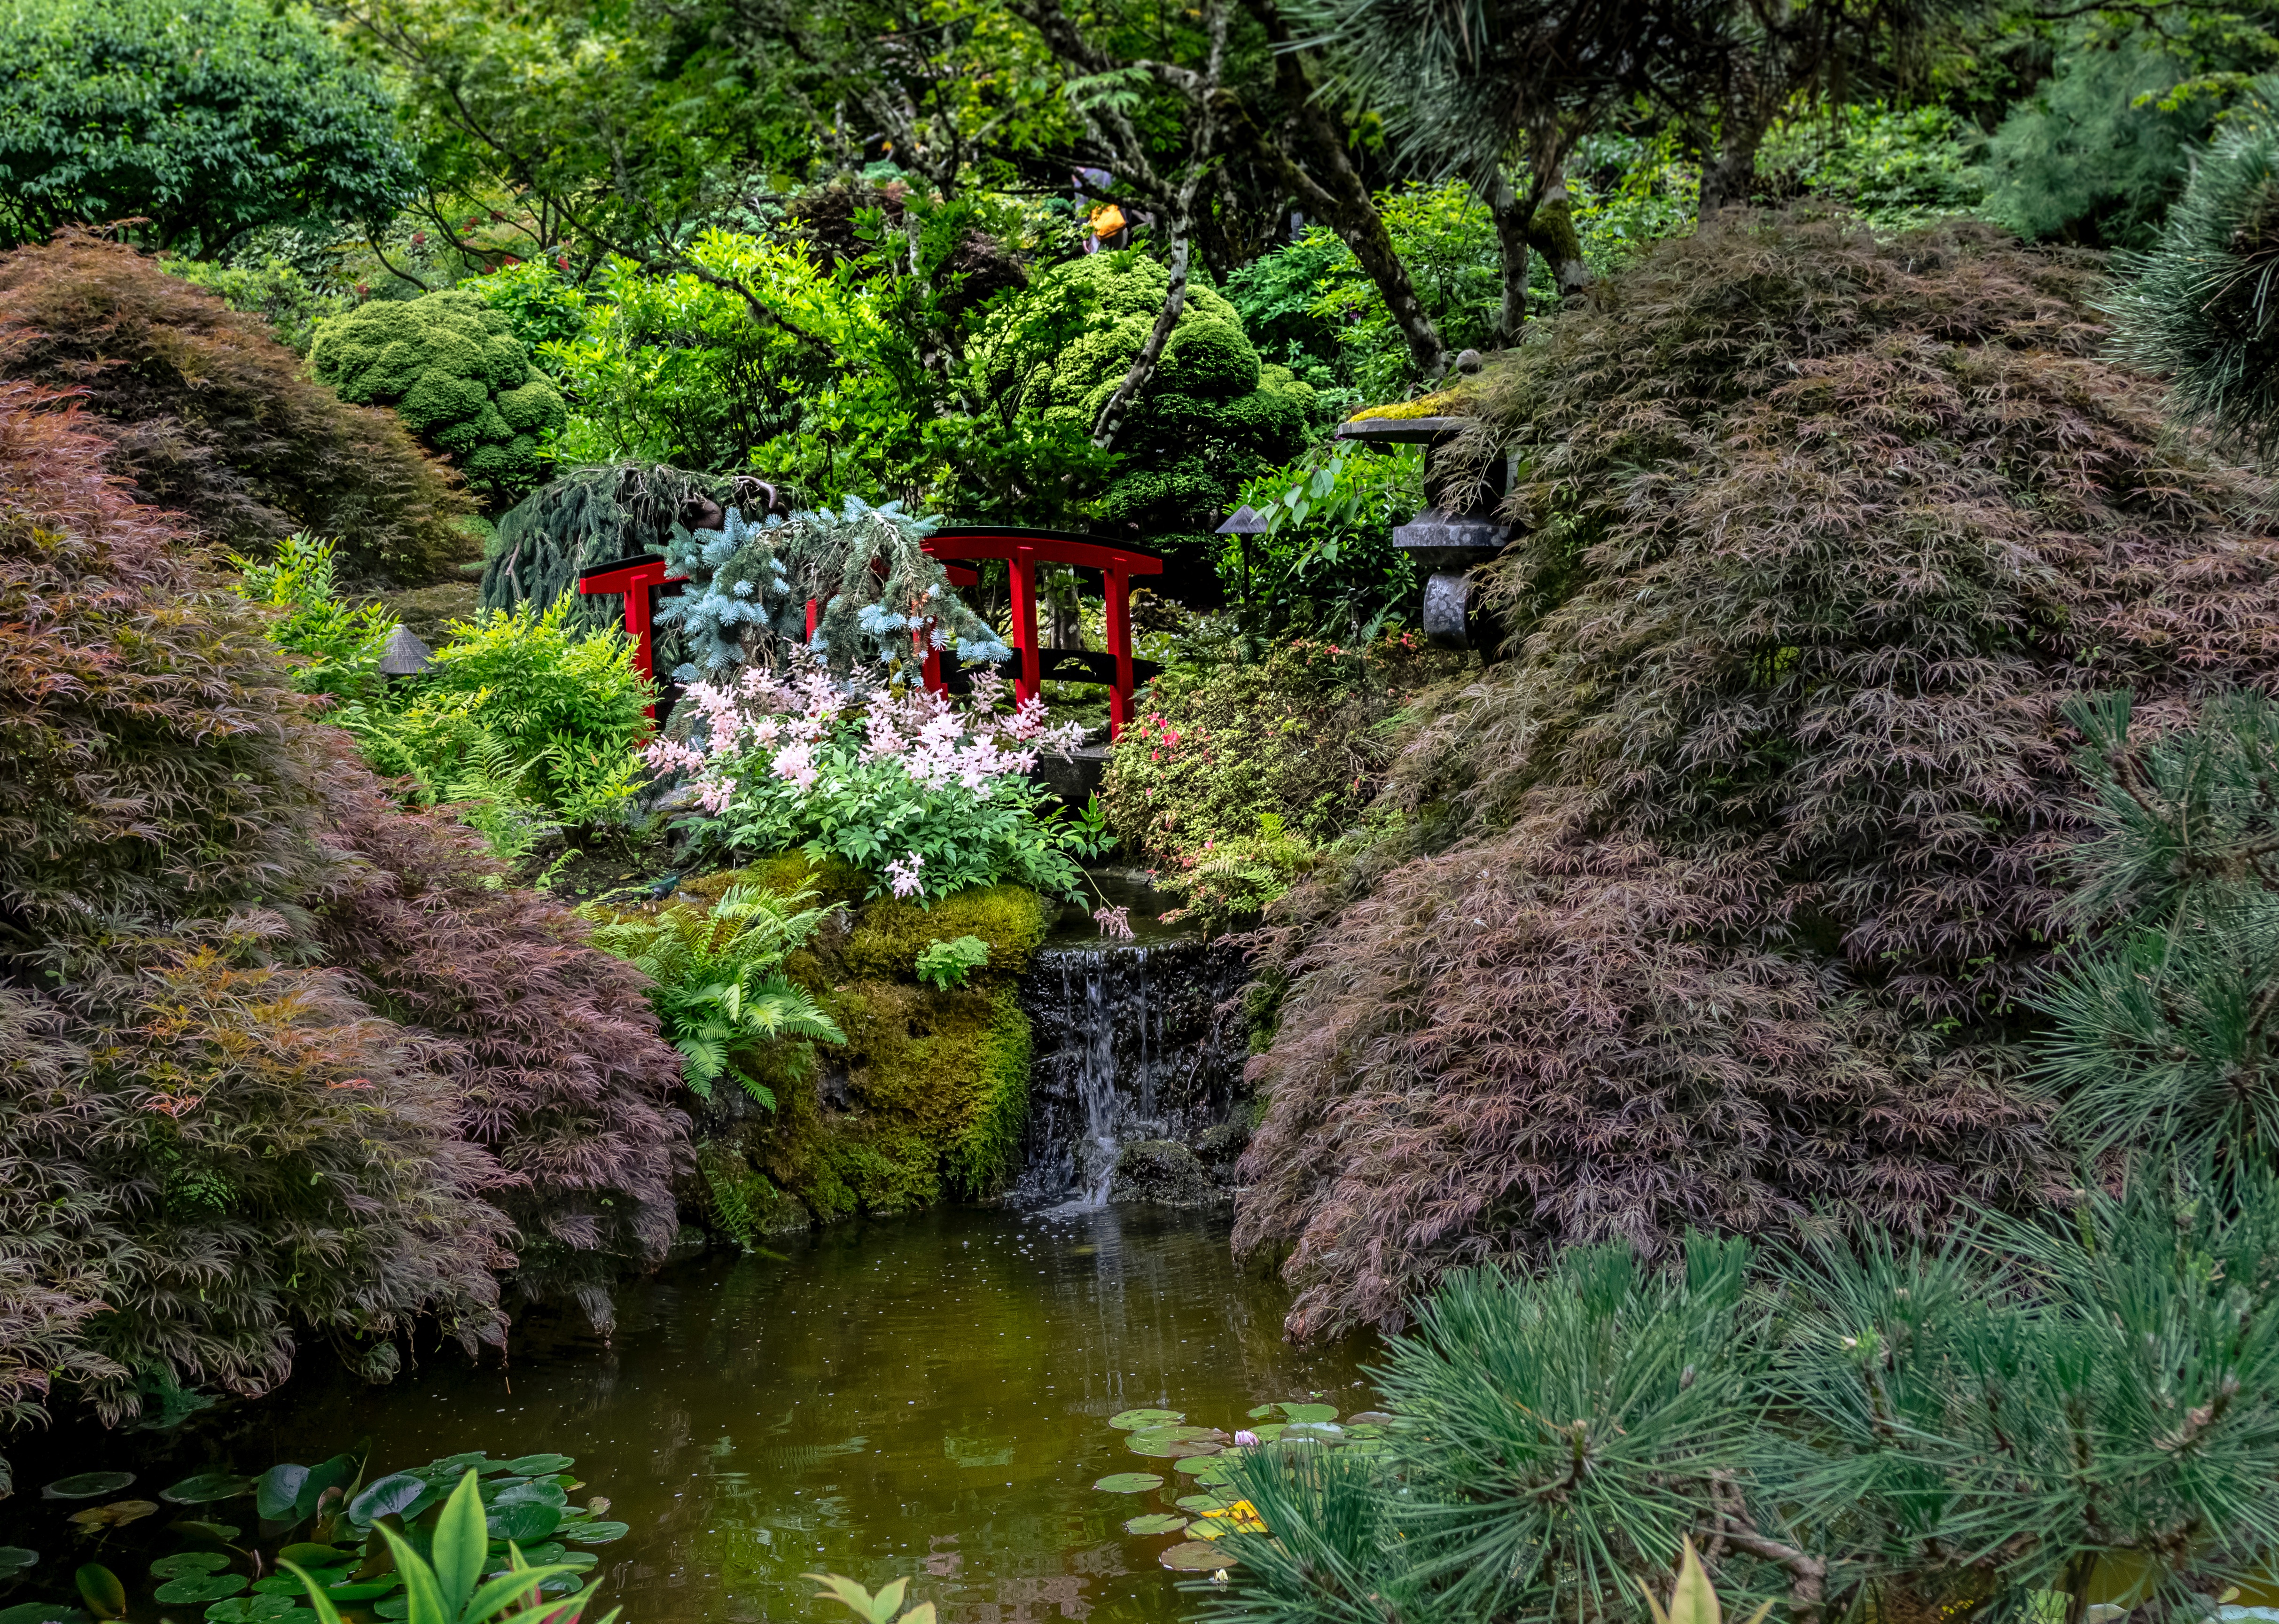
tree, flower, pond, stream, jungle, botany, garden, vegetation, shrub, botanical garden, woodland, ecosystem